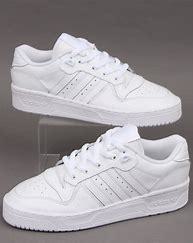
Brand: adidas
Model: originals Adidas Originals Rivalry